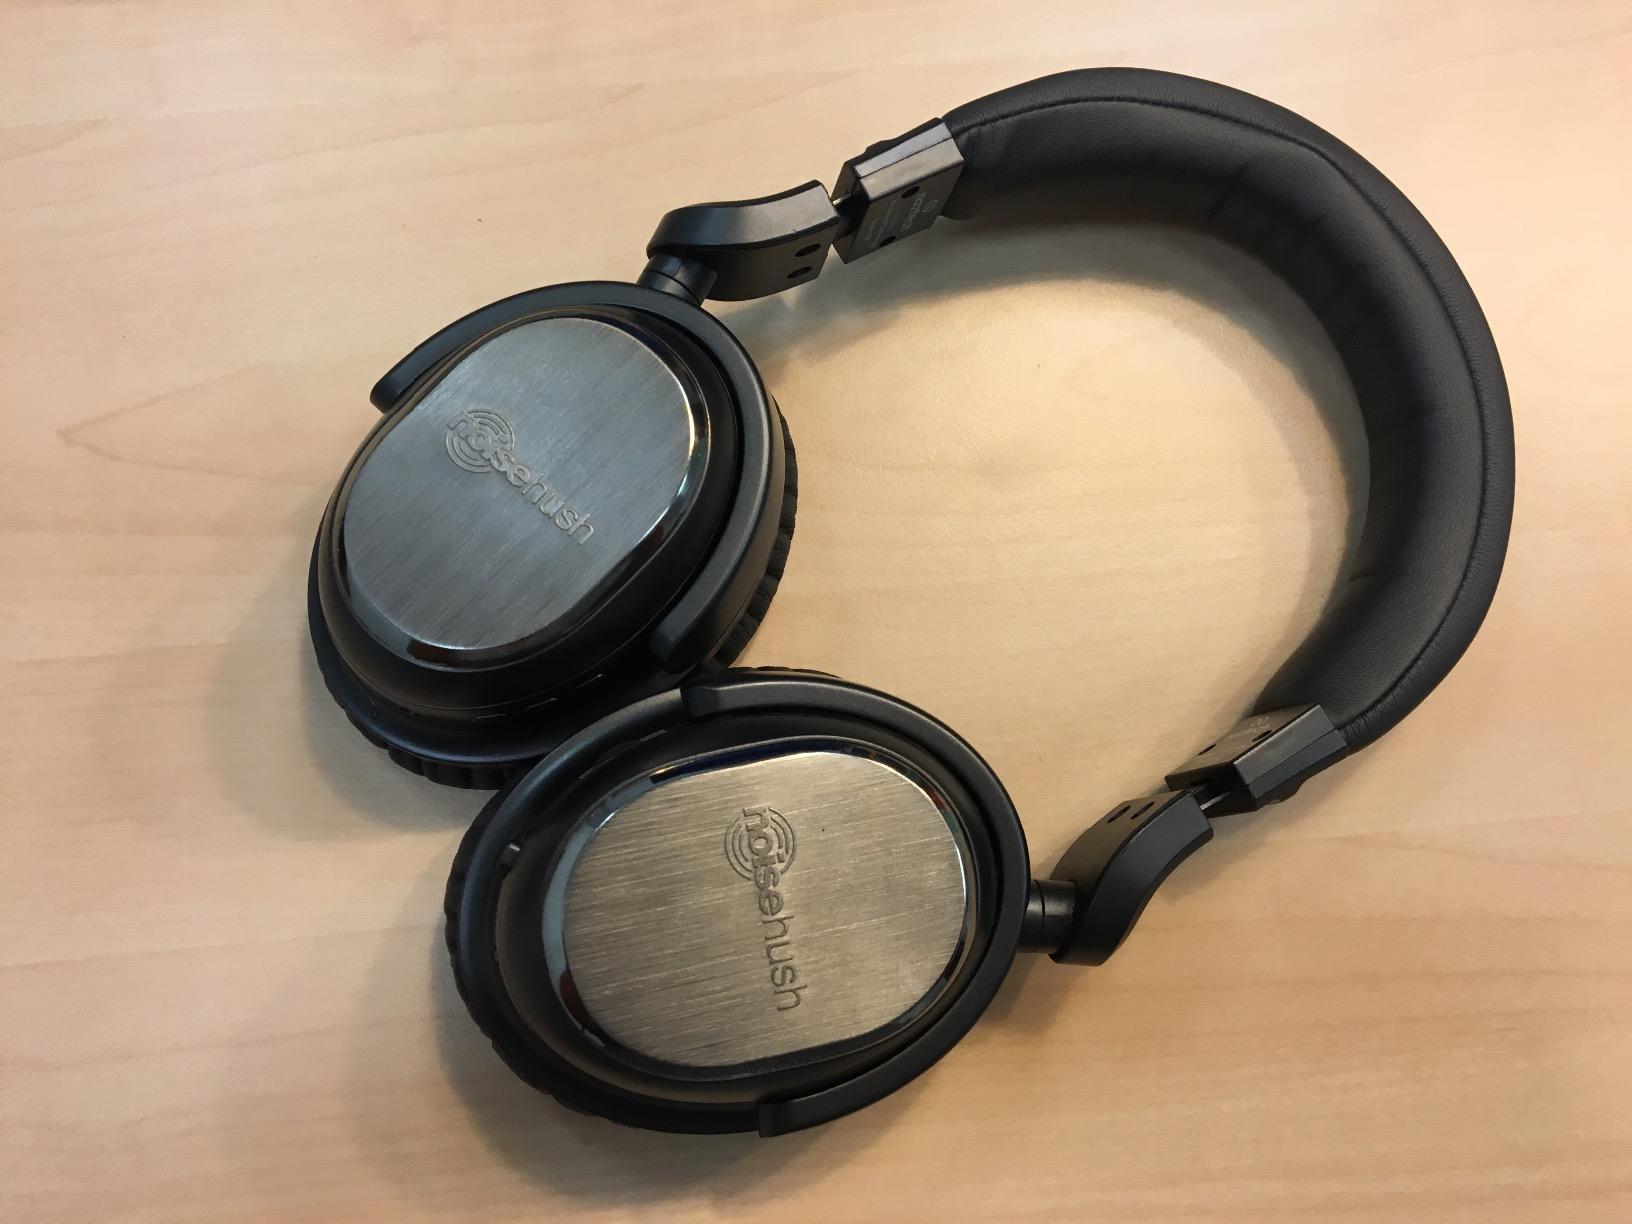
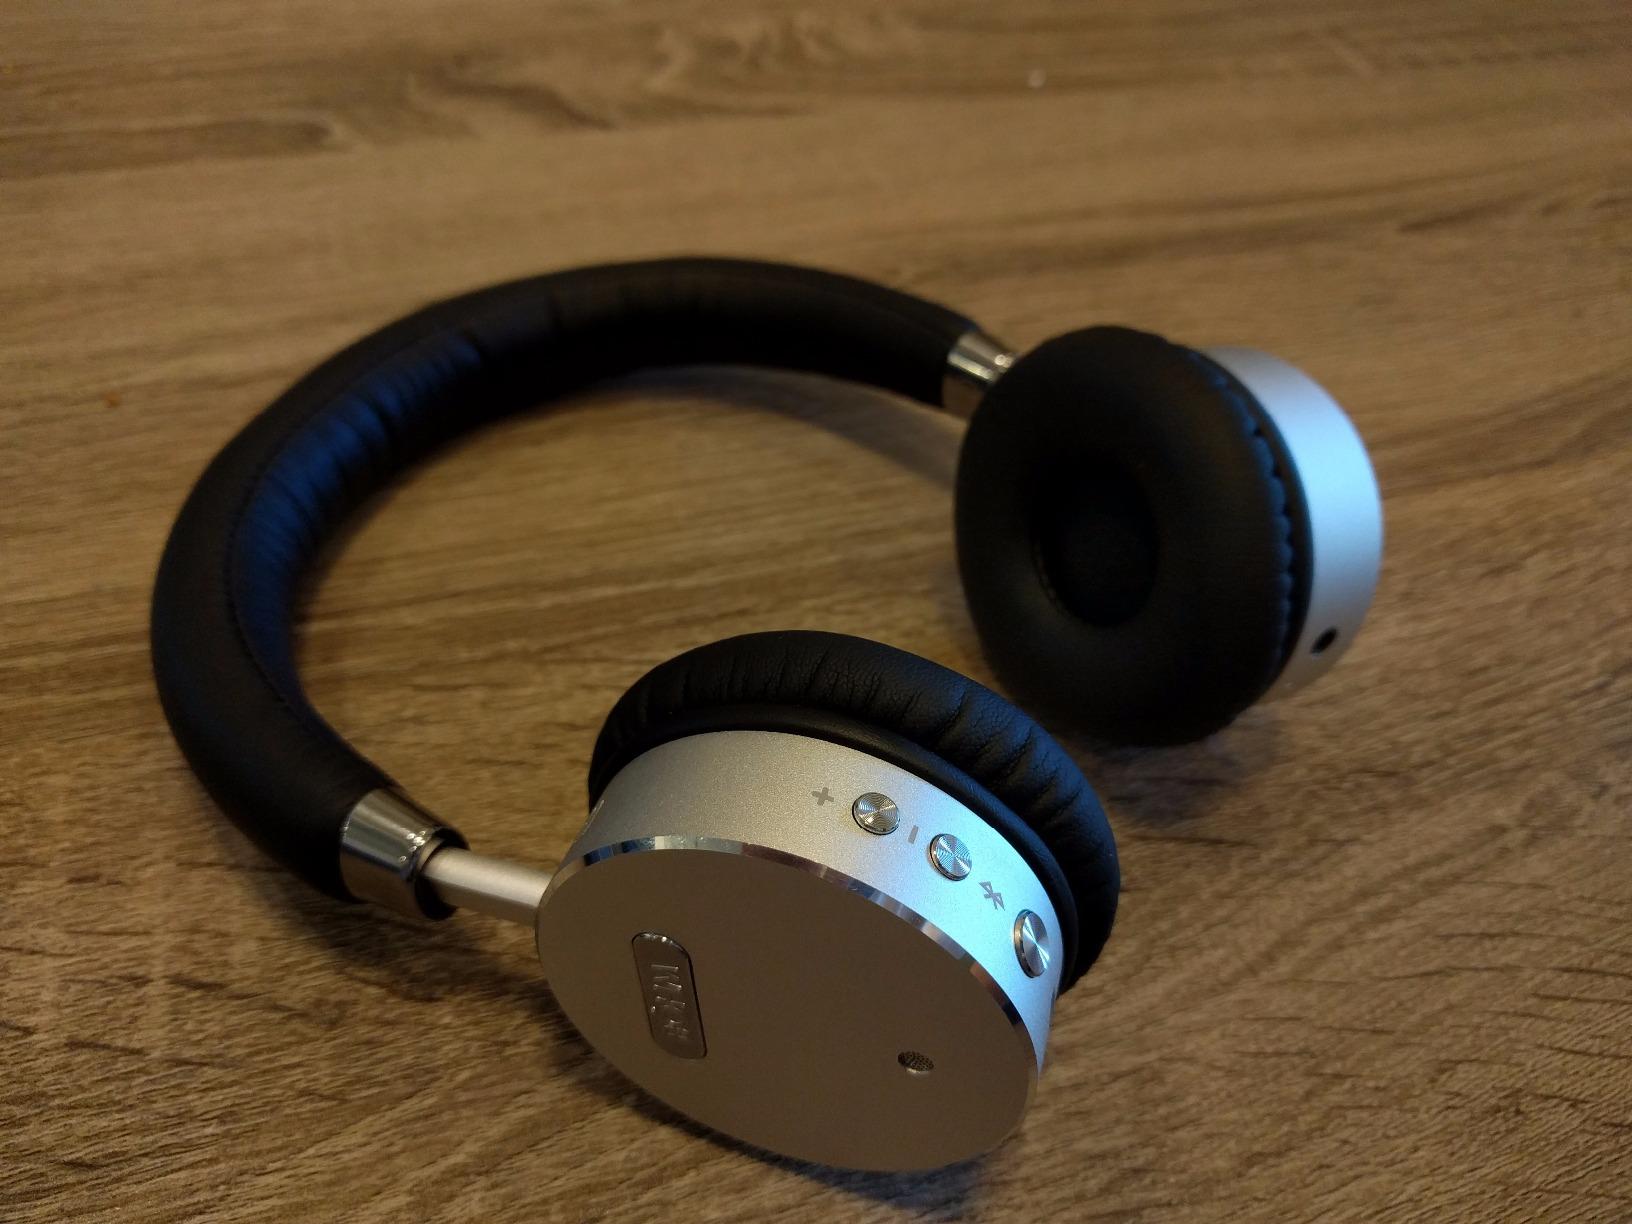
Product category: headphones
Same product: no